Clue (1998 video game)

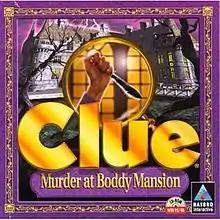
Boxart

Clue (known as "Cluedo" outside of North America) is a 1998 video game based on the board game of the same name. It is also known as "Clue: Murder at Boddy Mansion" or "Cluedo: Murder at Blackwell Grange", depending on whether the country of release used American or British English.